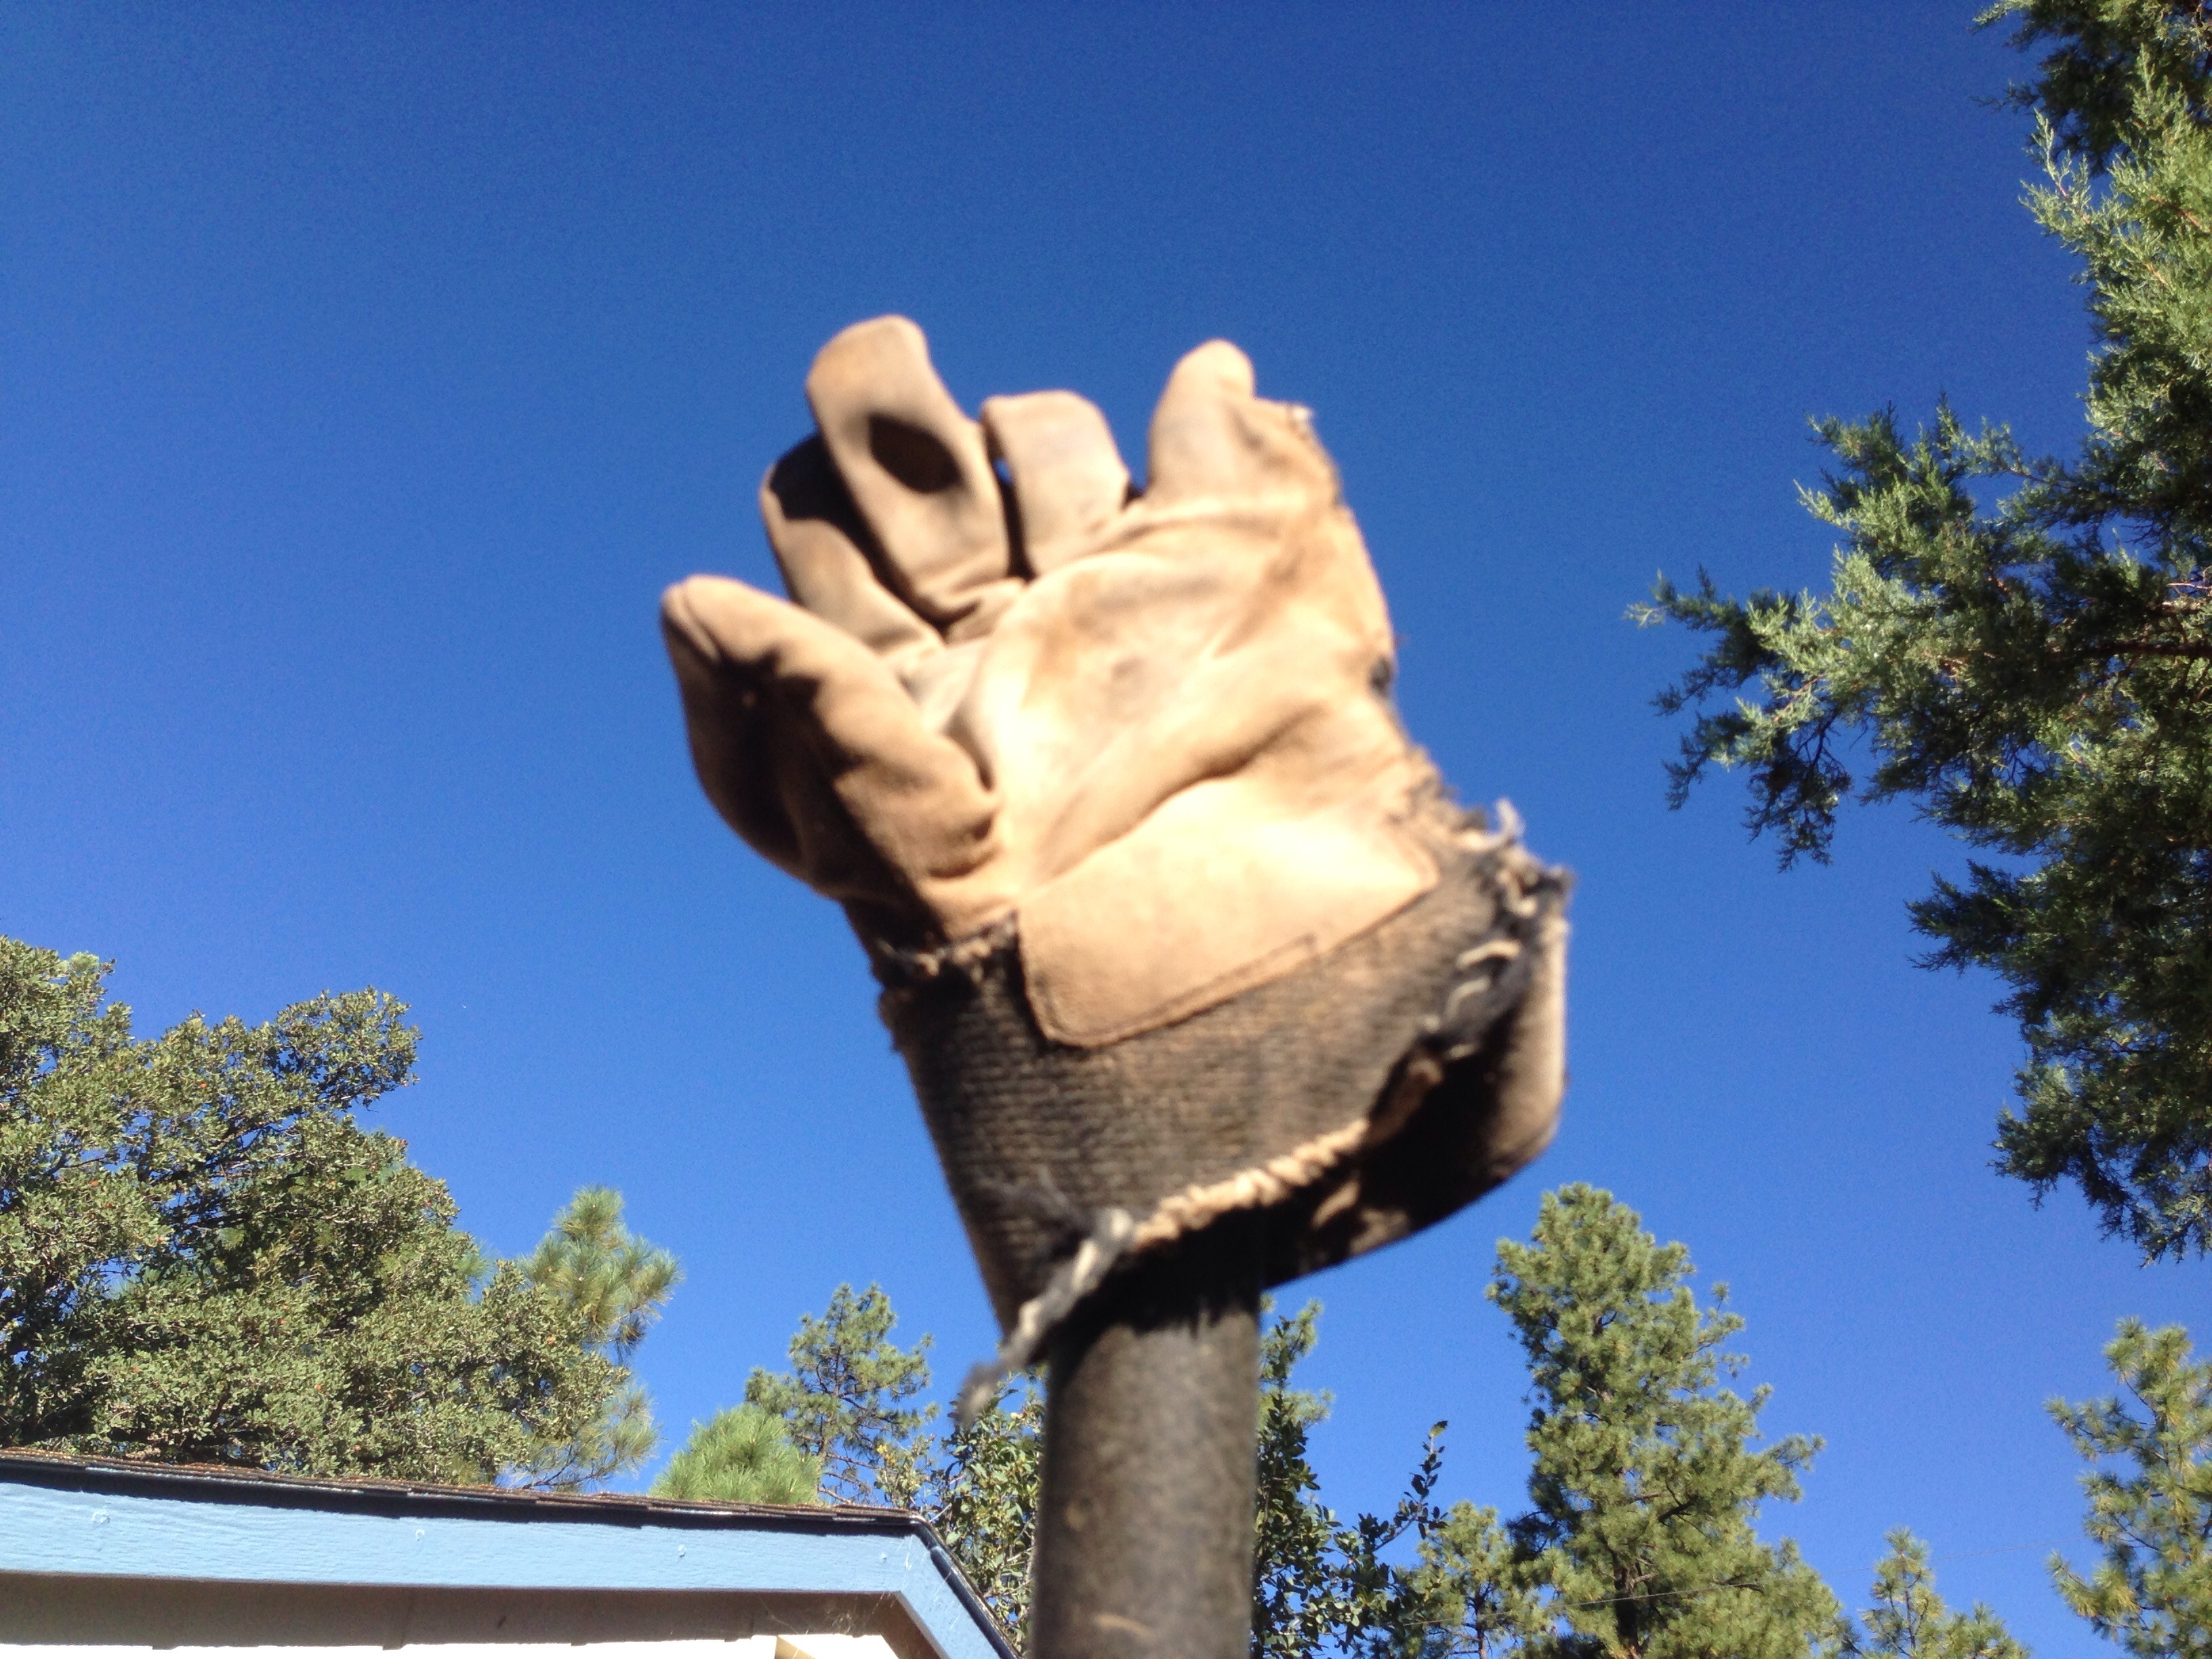
hand, tree, monument, statue, sculpture, uploadedbyflickrmobile, ds106photoblitz